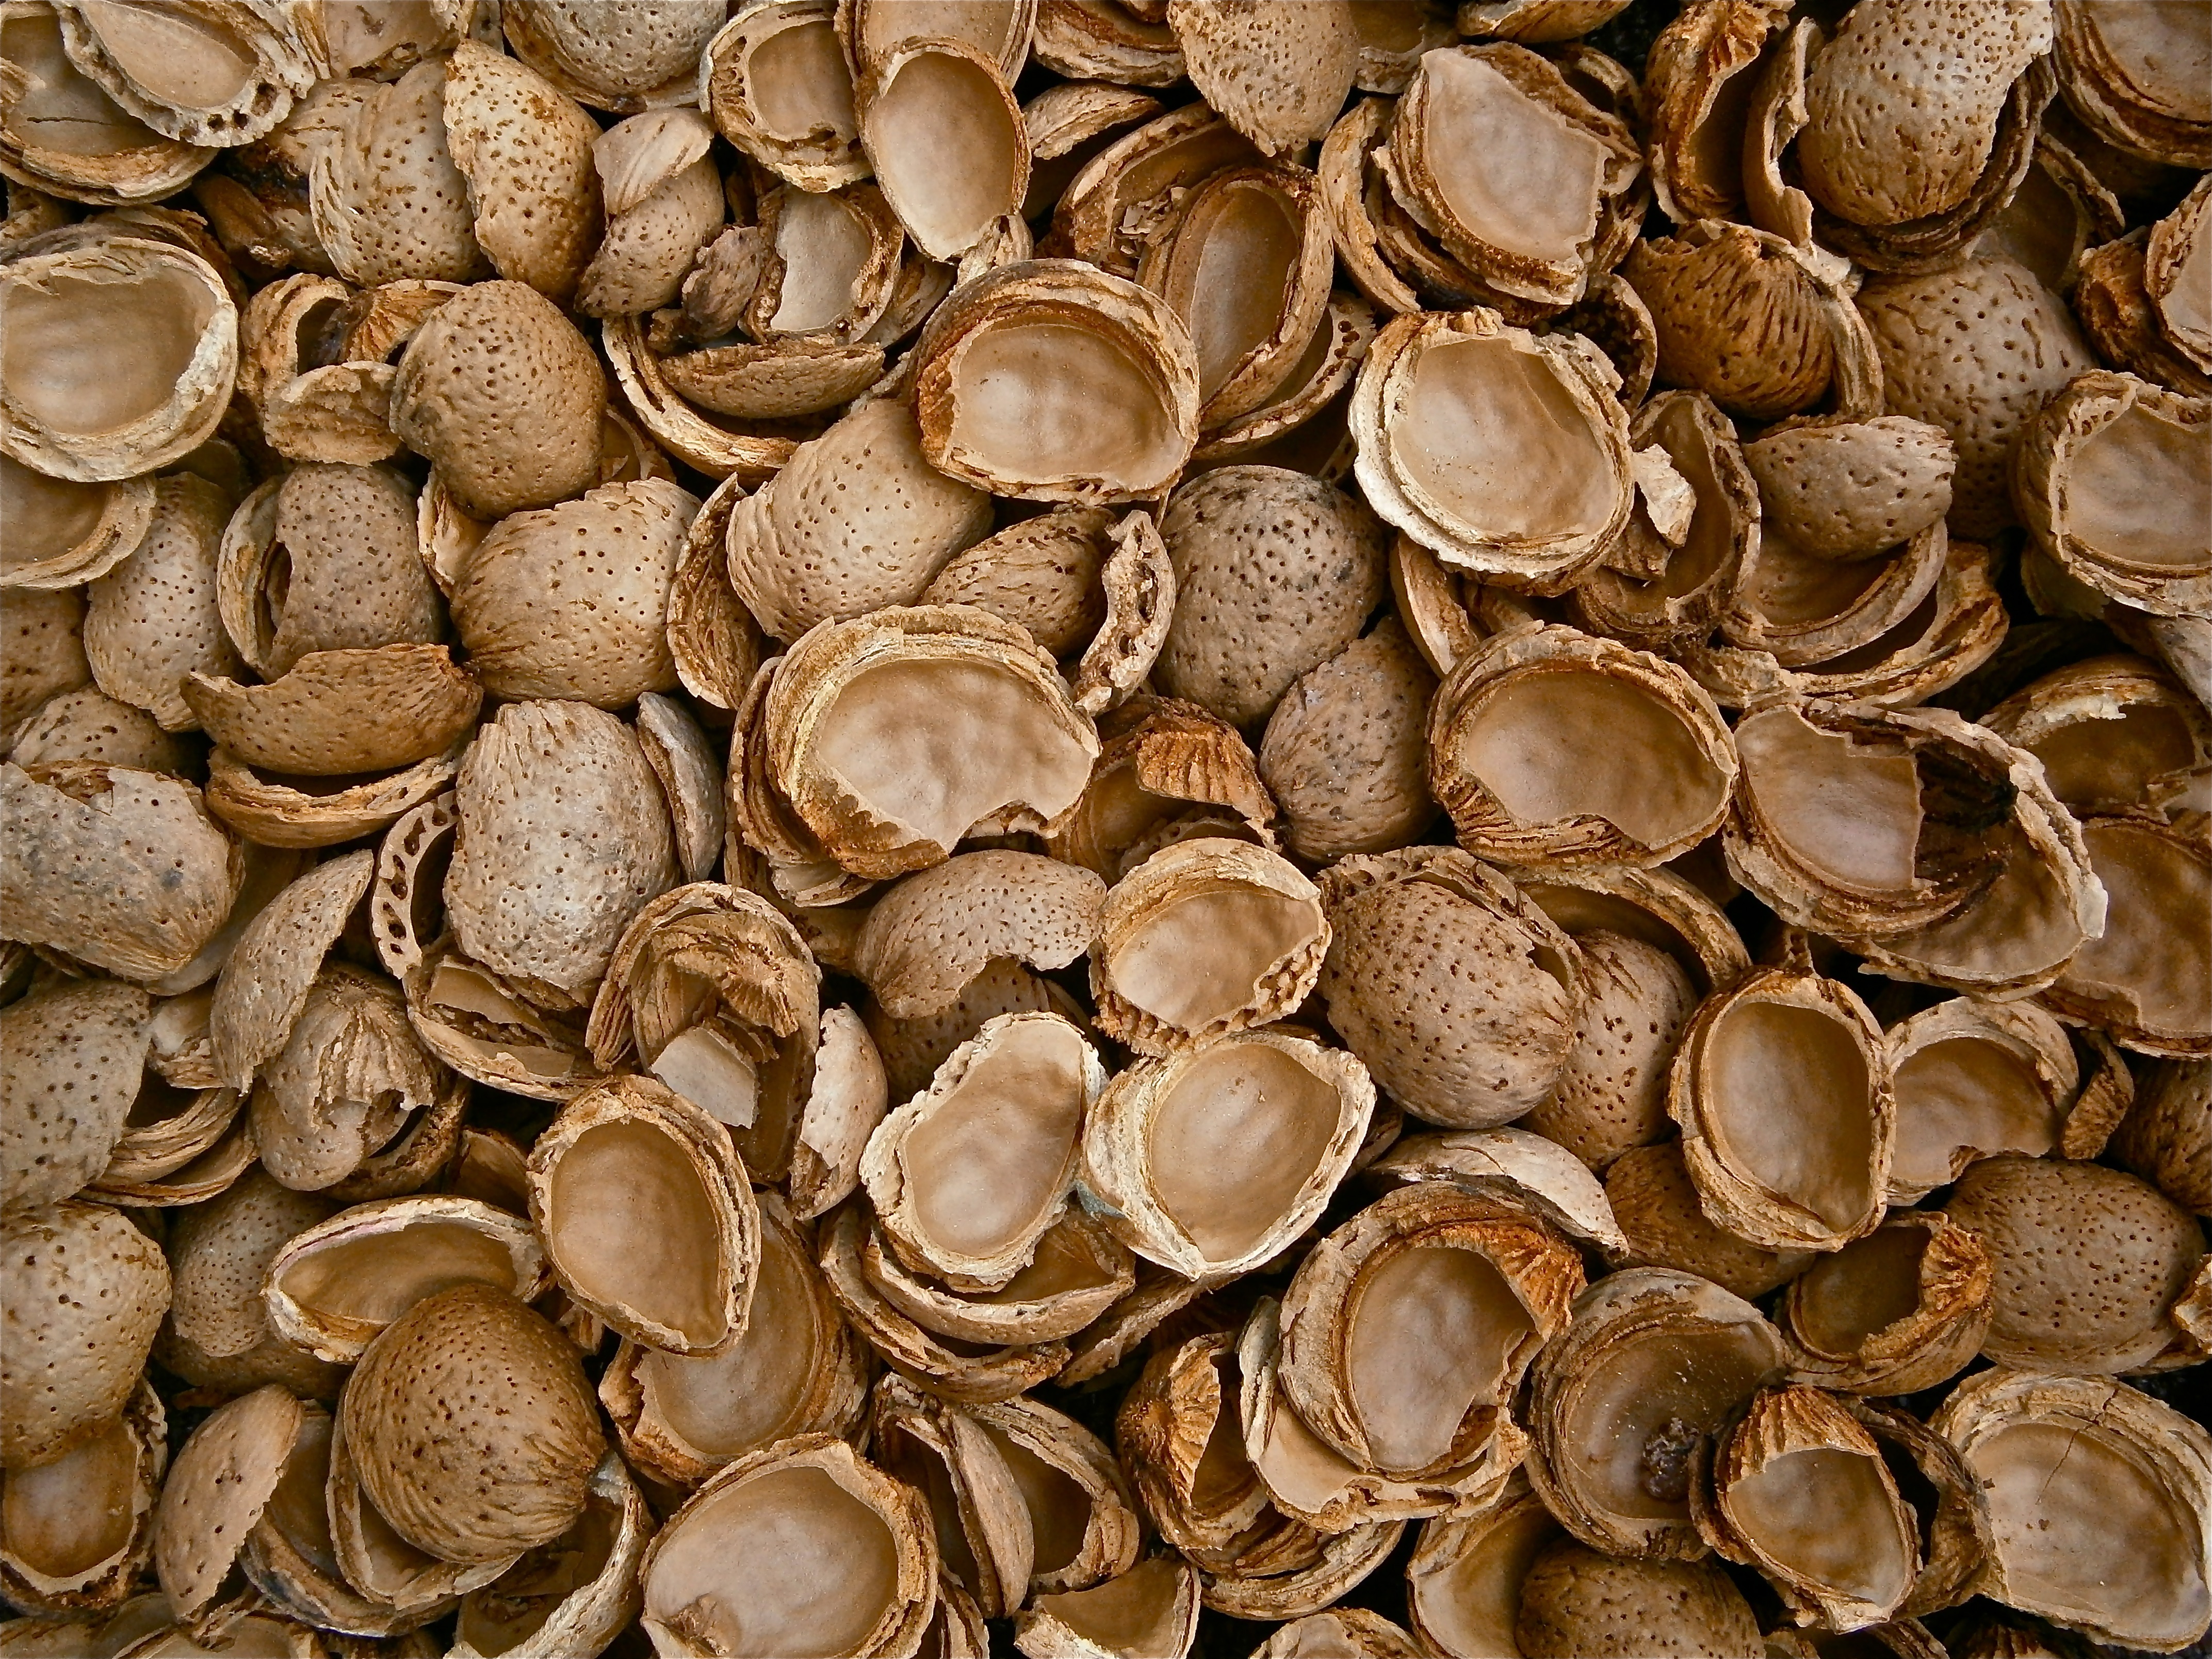
tree, nature, wood, food, produce, vegetable, autumn, almond, clam, close up, coconut, fruits, shiitake